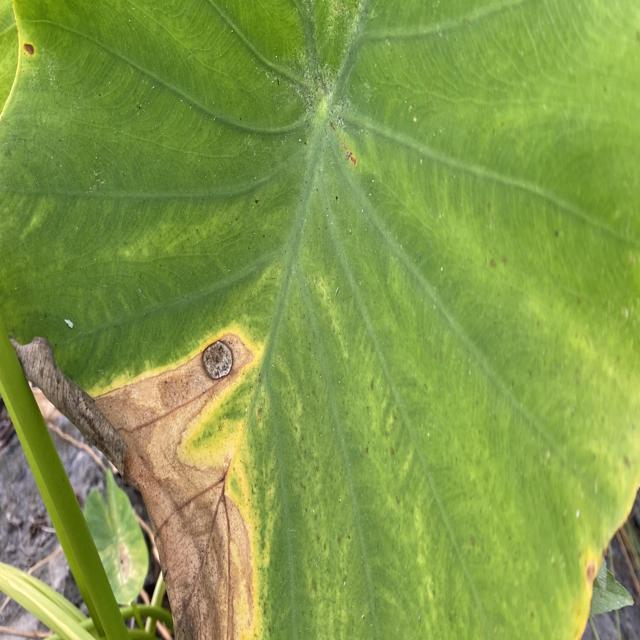
Label: Late_Blight